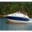
Label: ship